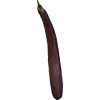
Label: images